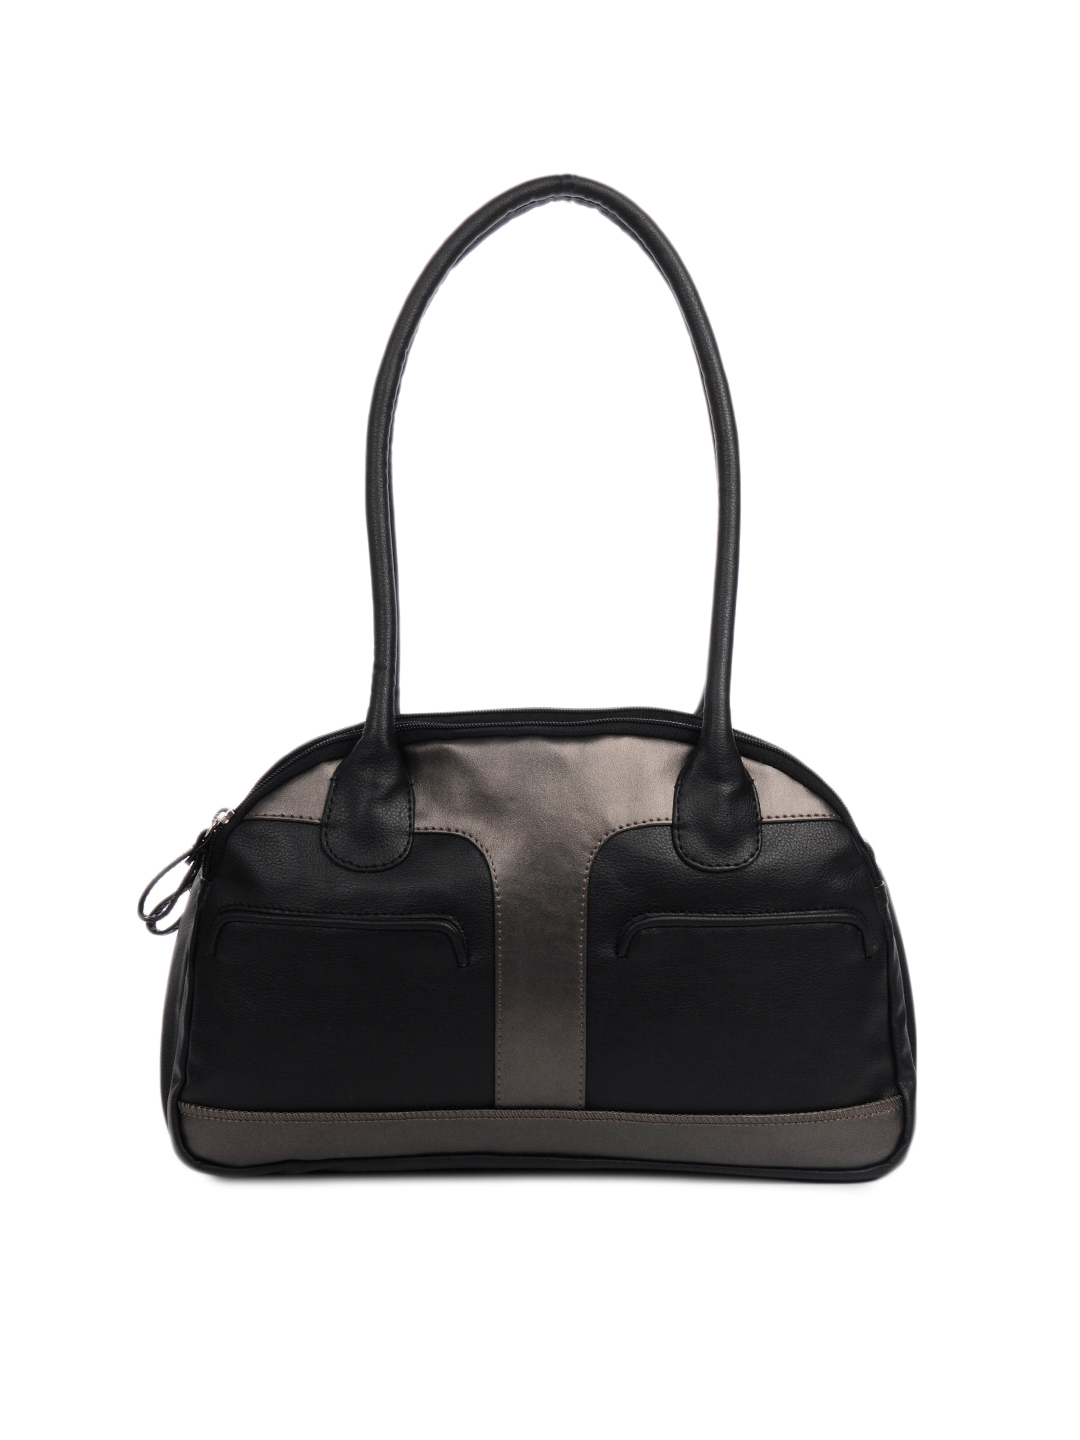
Baggit Women Possible Taj Black Handbag
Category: Accessories / Bags / Handbags
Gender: Women
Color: Black
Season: Winter 2015
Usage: Casual